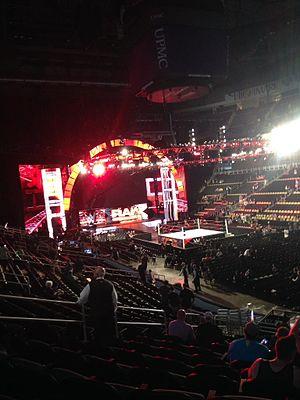
WWE RAW est une émission télévisée de catch professionnel de la World Wrestling Entertainment qui est actuellement diffusée en direct le lundi soir sur USA Network ainsi que sur le WWE Network aux États-Unis et 15 minutes de moins sur AB1, la chaine française. Le show a débuté le 11 janvier 1993. WWE Raw est passé de USA Network à TNN en septembre 2000 et à Spike TV en août 2003 lorsque TNN a été rebaptisé. Le 3 octobre 2005, WWE Raw retourne sur USA Network.